Ziroat Mirziyoyeva

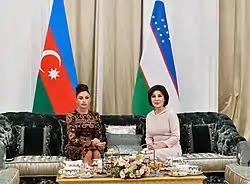
First Lady of Azerbaijan Mehriban Aliyeva meeting with Mirziyoyeva, 2022

During presidency of Islam Karimov, Mirziyoyeva, as well as all her family members, lived a private life and did not participate in official events for fear of possible persecution by the president. The first mention of Ziroat Mirziyoyeva appeared in Shavkat Mirziyoyev's official biography only in November 2016, when he became a presidential candidate after Karimov's death.